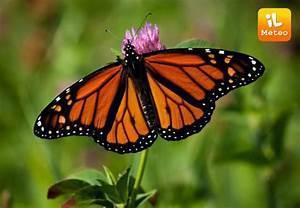
butterfly